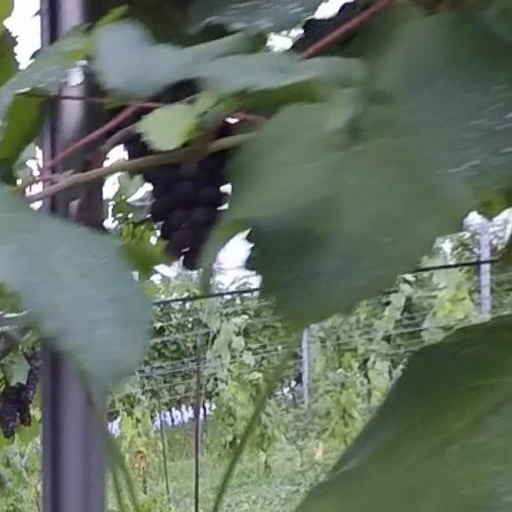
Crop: grape